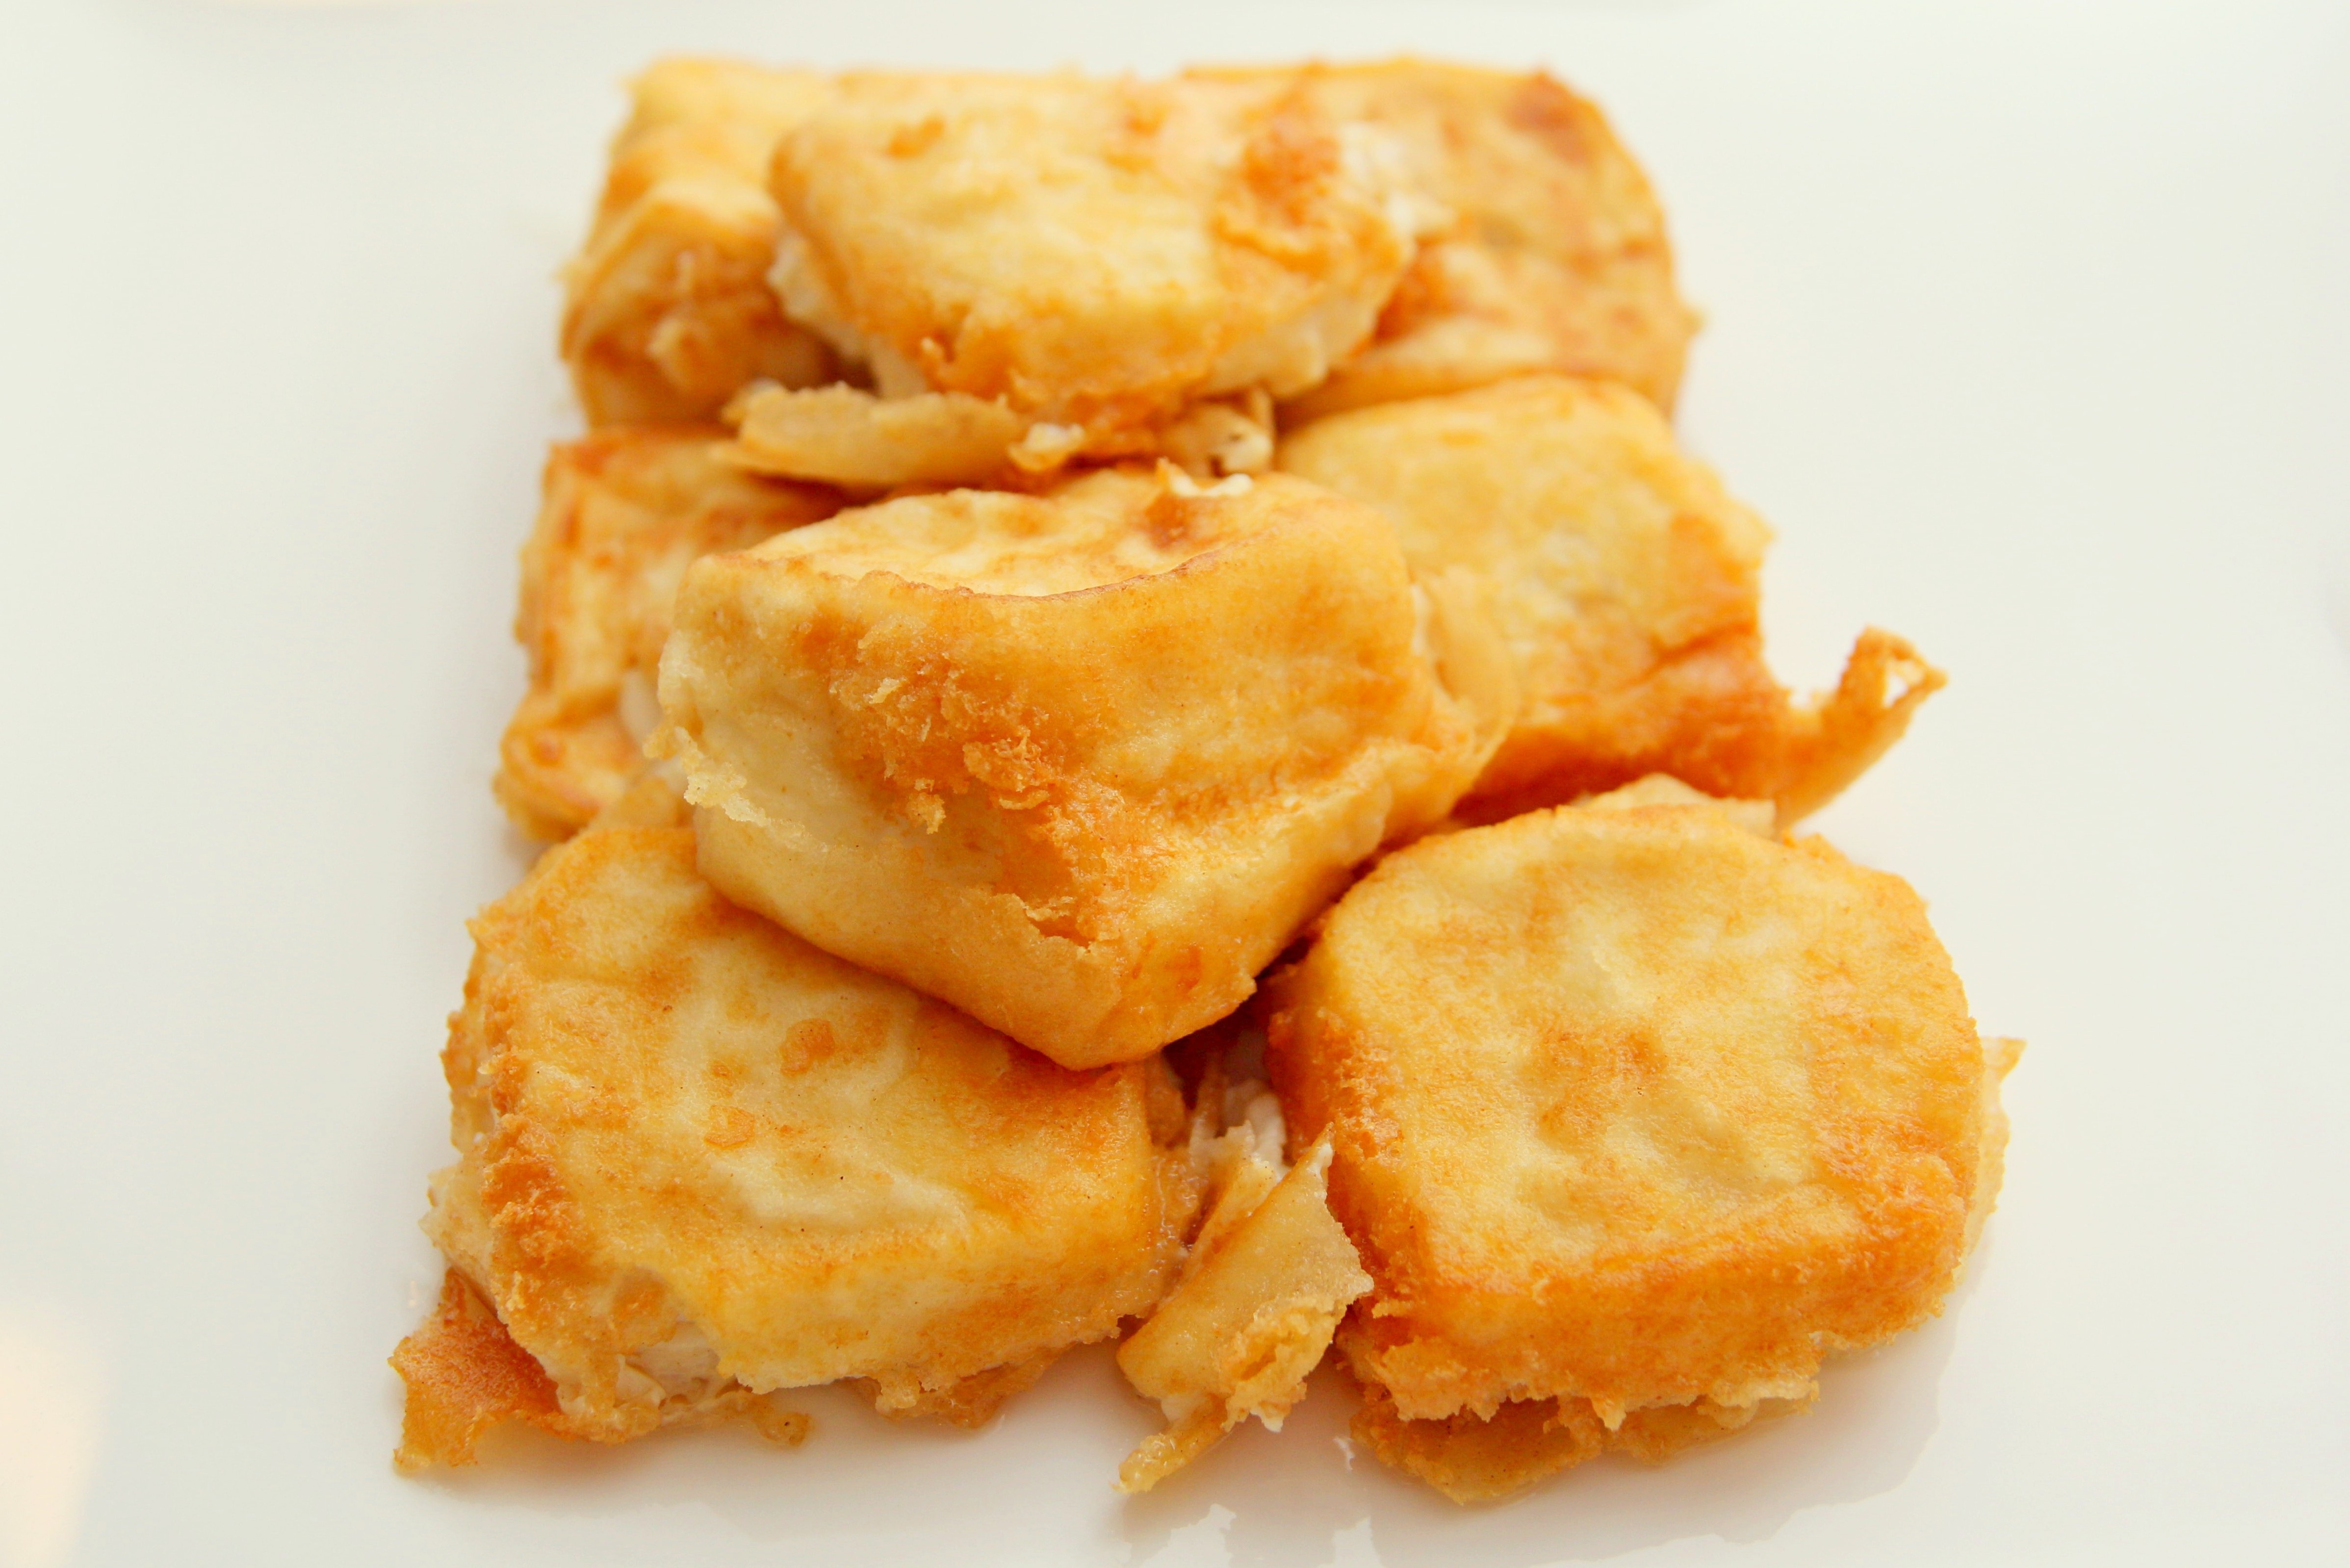
dish, meal, food, produce, breakfast, dessert, cuisine, fried, vegetarian food, tofu, baked goods, junk food, snack food, fried food, curry puff